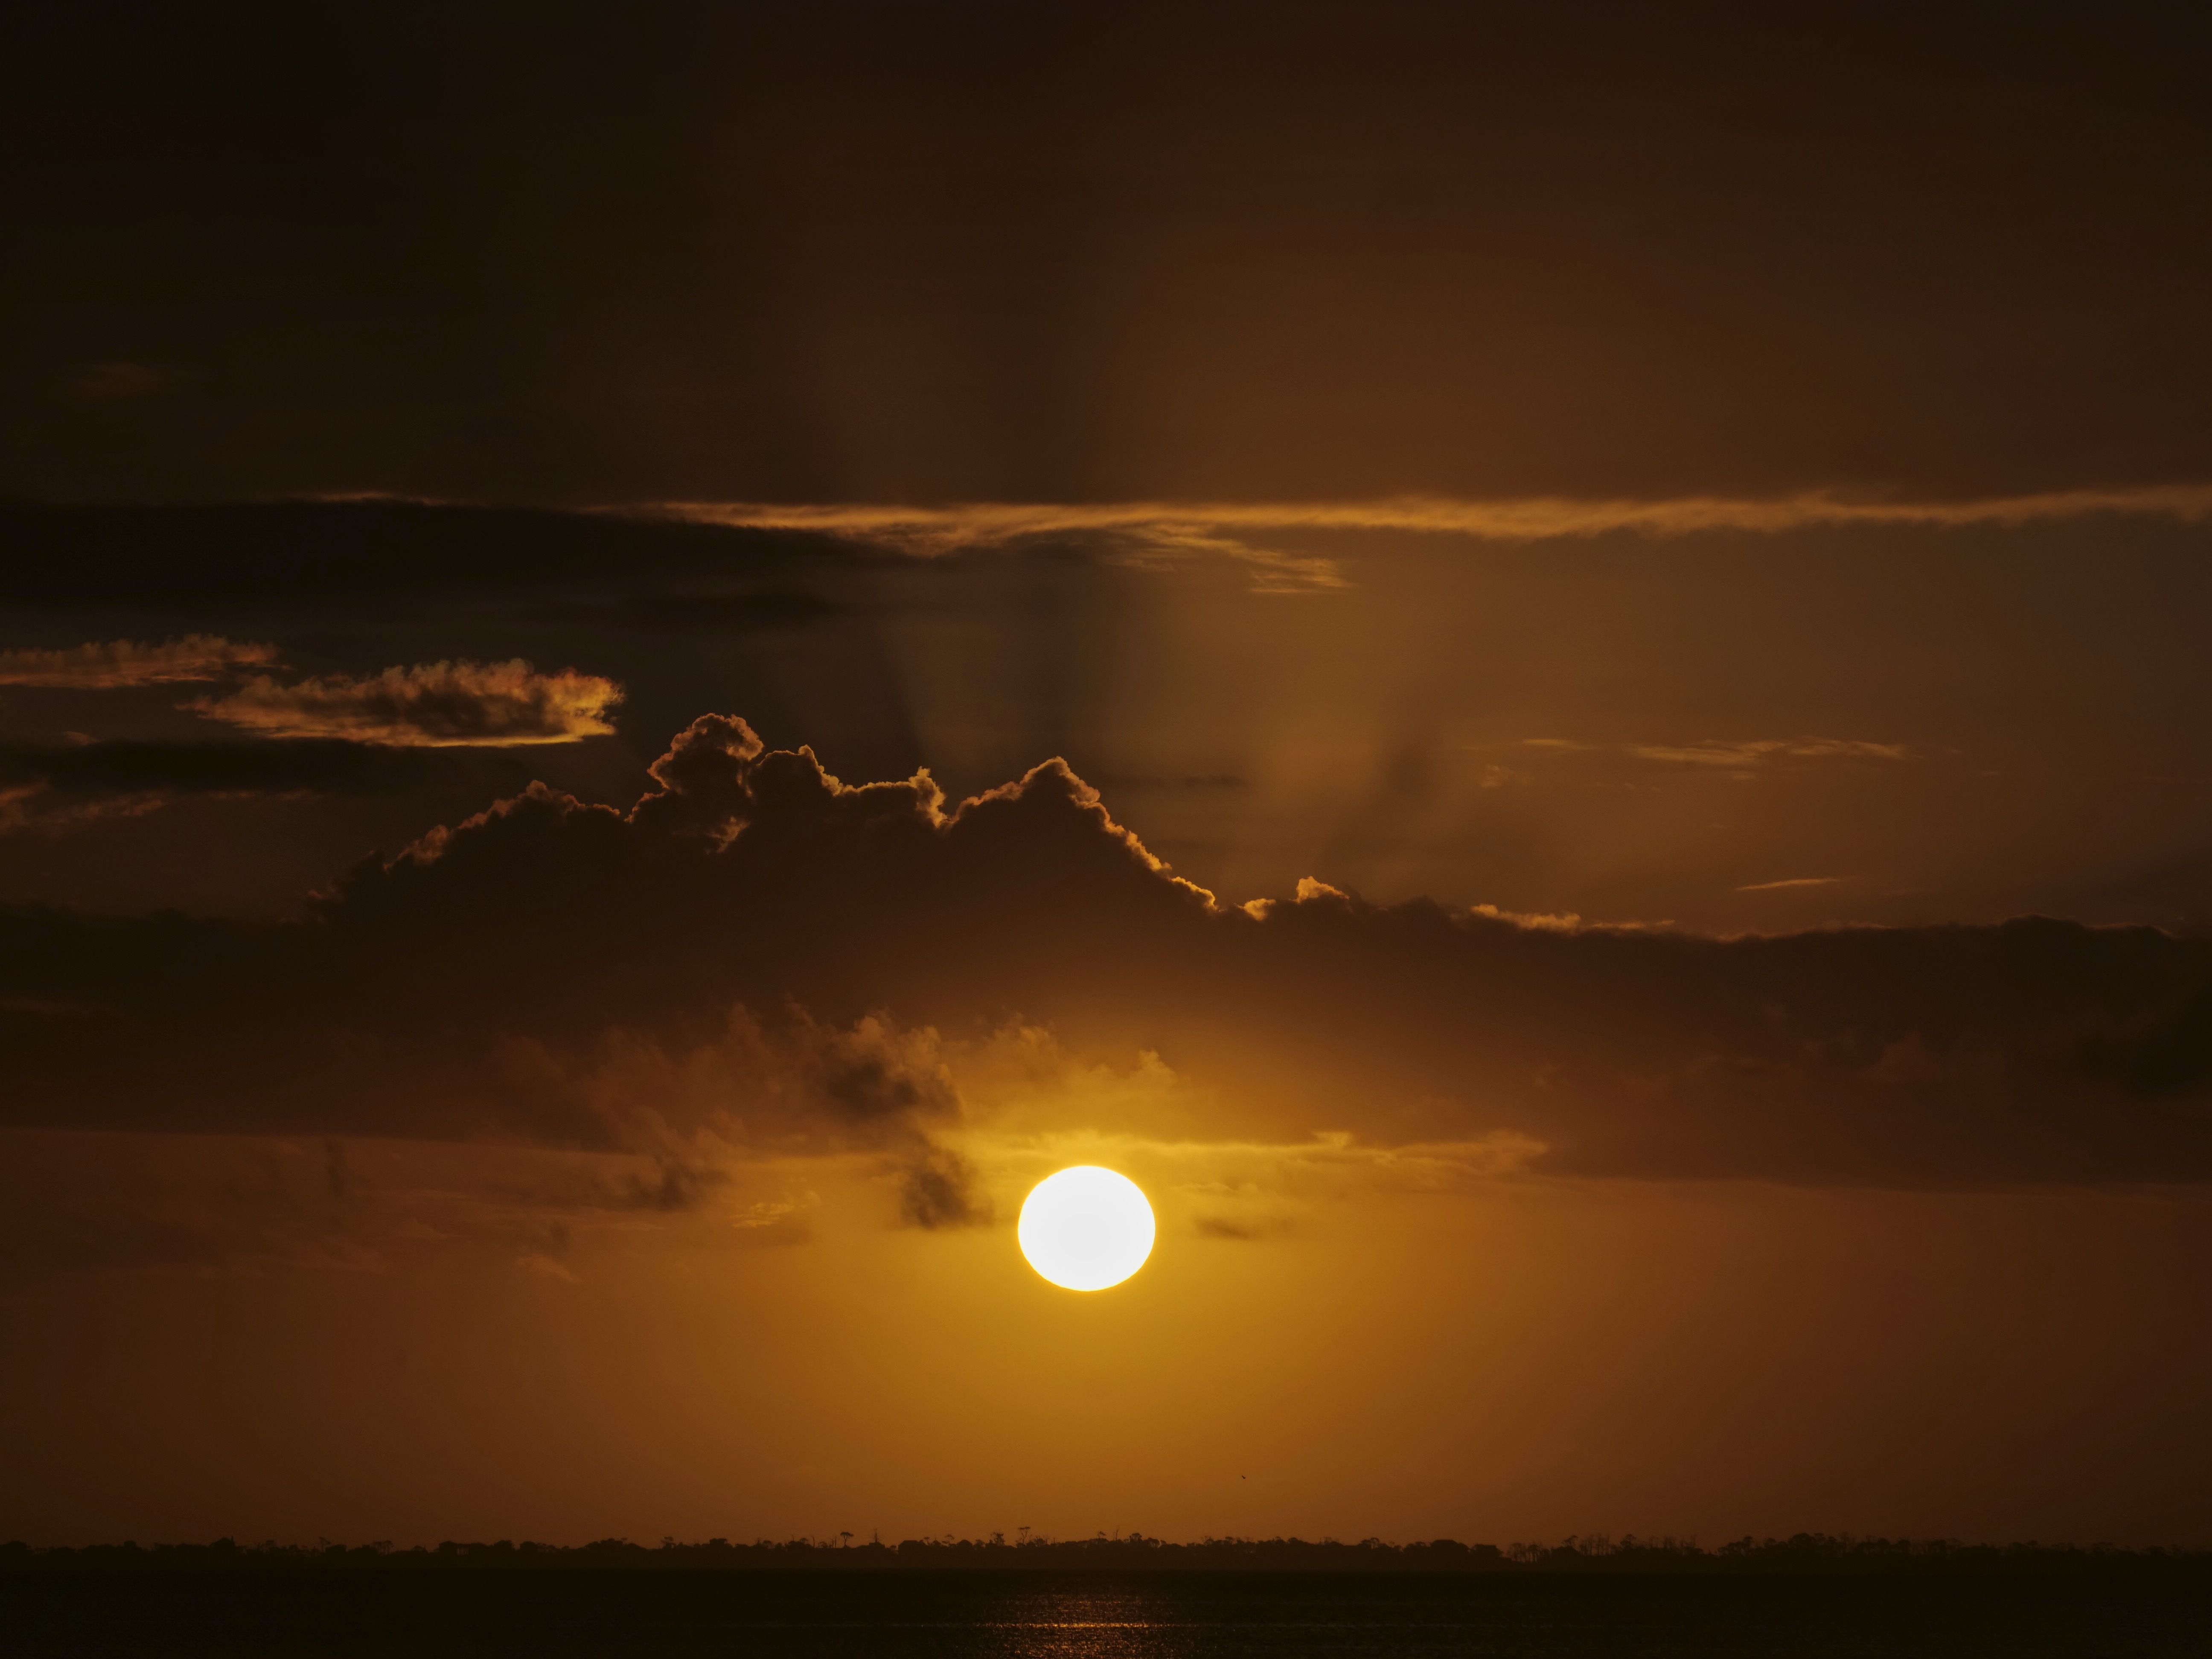
sunset, yellow sky, clouds, sky, horizon, cloud, afterglow, sun, sunrise, daytime, atmospheric phenomenon, evening, light, morning, dusk, atmosphere, yellow, sunlight, calm, orange, water, astronomical object, sea, tree, ecoregion, cumulus, dawn, photography, sound, landscape, night, ocean, meteorological phenomenon, heat, red sky at morning, darkness, plain, backlighting